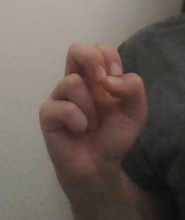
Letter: gaaf